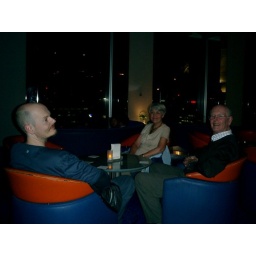
Top floor bar in the hotel1